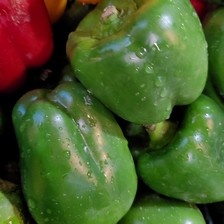
Label: capsicum